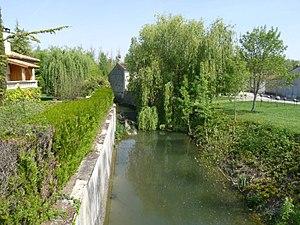
La Soloire à Bréville, Charente, France
La Soloire est une rivière du sud-ouest de la France et un affluent de la Charente. Elle arrose les départements de la Charente et de la Charente-Maritime, au nord-est de Cognac.
Bréville est une commune du Sud-Ouest de la France située dans le département de la Charente.